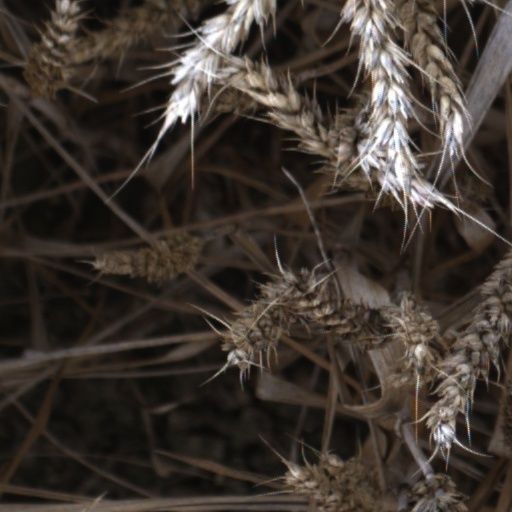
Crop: wheat